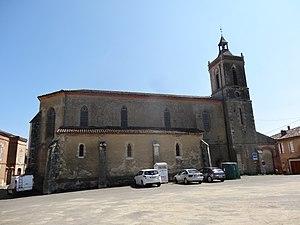
L'église de Saint-Sauvy.
Saint-Sauvy est une commune française située dans le département du Gers en région Occitanie.